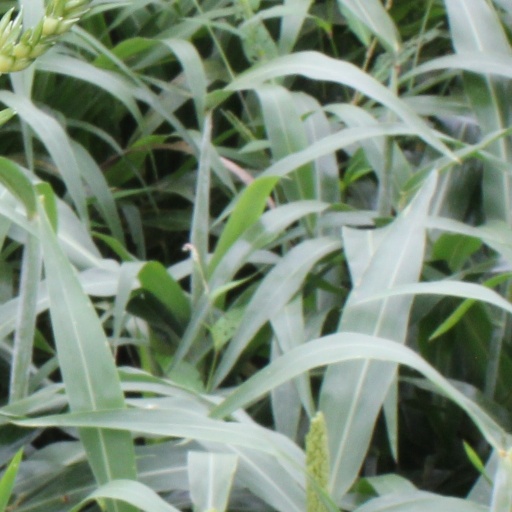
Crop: sorghum